Ivanka Trump

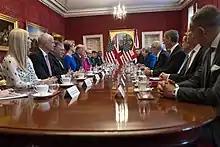
President Trump, Ivanka and British prime minister Theresa May attend a business roundtable event at St James's Palace in London, June 4, 2019.

In late April 2017, Trump hired Julie Radford as her chief of staff. Before the end of the month, Trump and Radford had plans to travel with Dina Powell and Hope Hicks to the first W20 women's summit. The W20 was organized by the National Council of German Women's Organizations and the Association of German Women Entrepreneurs as one of the preparatory meetings leading up to the G20 head-of-state summit in July. At the conference, Trump spoke about women's rights. The same month, Trump and then World Bank president Jim Yong Kim authored an op-ed published in the "Financial Times" on women's economic empowerment, highlighting the critical role that women play in the development of societies and the business case for involving women in the formal economy.